Trail braking

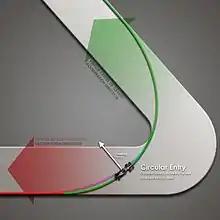
Traditional corner entry with no trail braking

A side benefit of trail although this should not be considered a reason for using is that it often allows the driver to begin to brake later, since they are ending the braking later.